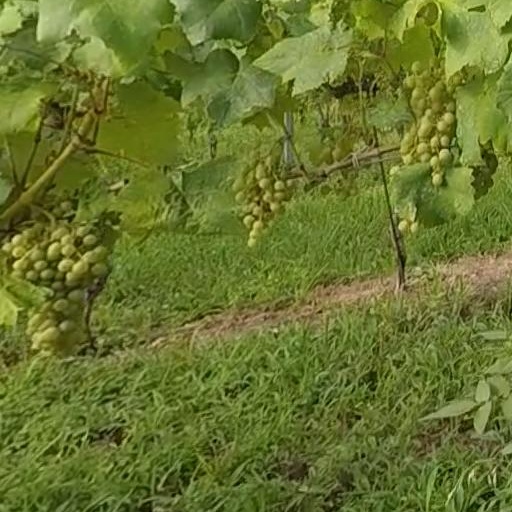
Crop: grape